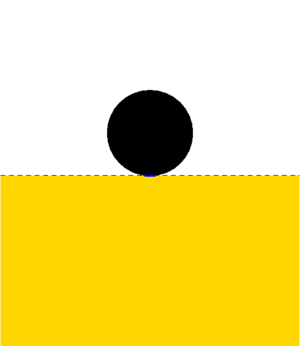
Test JKR avec une bille rigide sur un matériau élastique plan
La théorie JKR, des noms de Johnson, Kendall et Roberts, auteurs de l'article correspondant en 1971, est une théorie portant sur le phénomène d'adhésion en physique. Leur calcul s'applique au contact entre une sphère et un plan, comme les calculs de Hertz ou de Derjaguin, Muller et Toporov qui s'appliquent dans des conditions expérimentales différentes. Dans les limites de JKR, la sphère et/ou le plan est déformable, avec une réponse élastique, et il y a une interaction énergétique entre les deux surfaces.